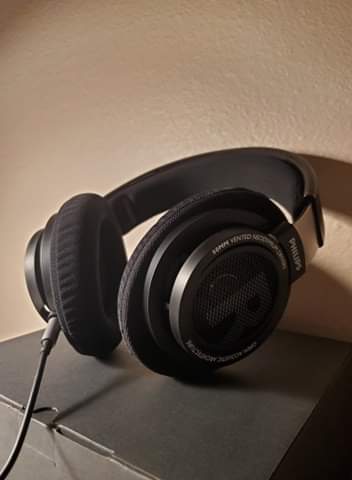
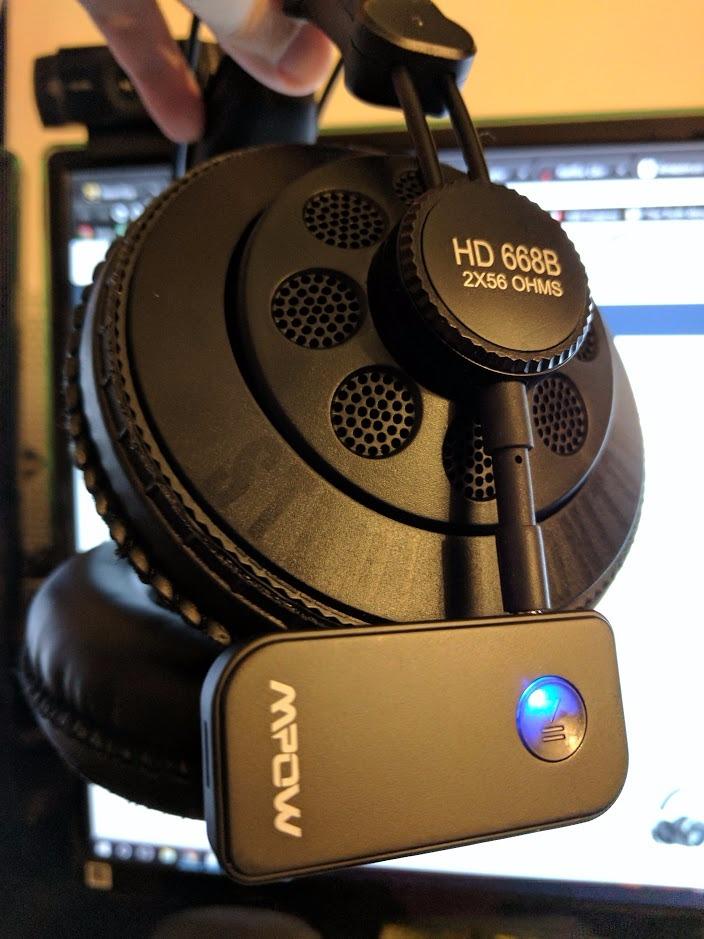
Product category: headphones
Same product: no